Red Bull RB8

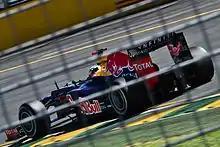
The RB8 debuted at the Australian Grand Prix and scored a podium in the hands of Sebastian Vettel.

After three pre-season tests, one in Jerez and two in Barcelona, the RB8 arrived at the opening round of the 2012 Formula One season and its first race - the . Webber and Vettel qualified the car on the third row of the grid, setting the fifth and sixth fastest times respectively. During the race their pace improved in comparison to the other cars, allowing Vettel to finish second, and Webber fourth. At the following round, in Malaysia, the cars had a similar qualifying performance to Australia, but wet weather prevented them from replicating the previous race result. Vettel, running in fourth place with a handful of laps to go, was involved in a collision which resulted in a puncture, placing him outside the points. Webber inherited the fourth place. The had a difficult qualifying in store for the RB8, in which Webber was seventh and Vettel ended up down in eleventh place. The two drivers gained places in the race though, with Webber overtaking Vettel on the final lap to take fourth place, leaving Vettel fifth.